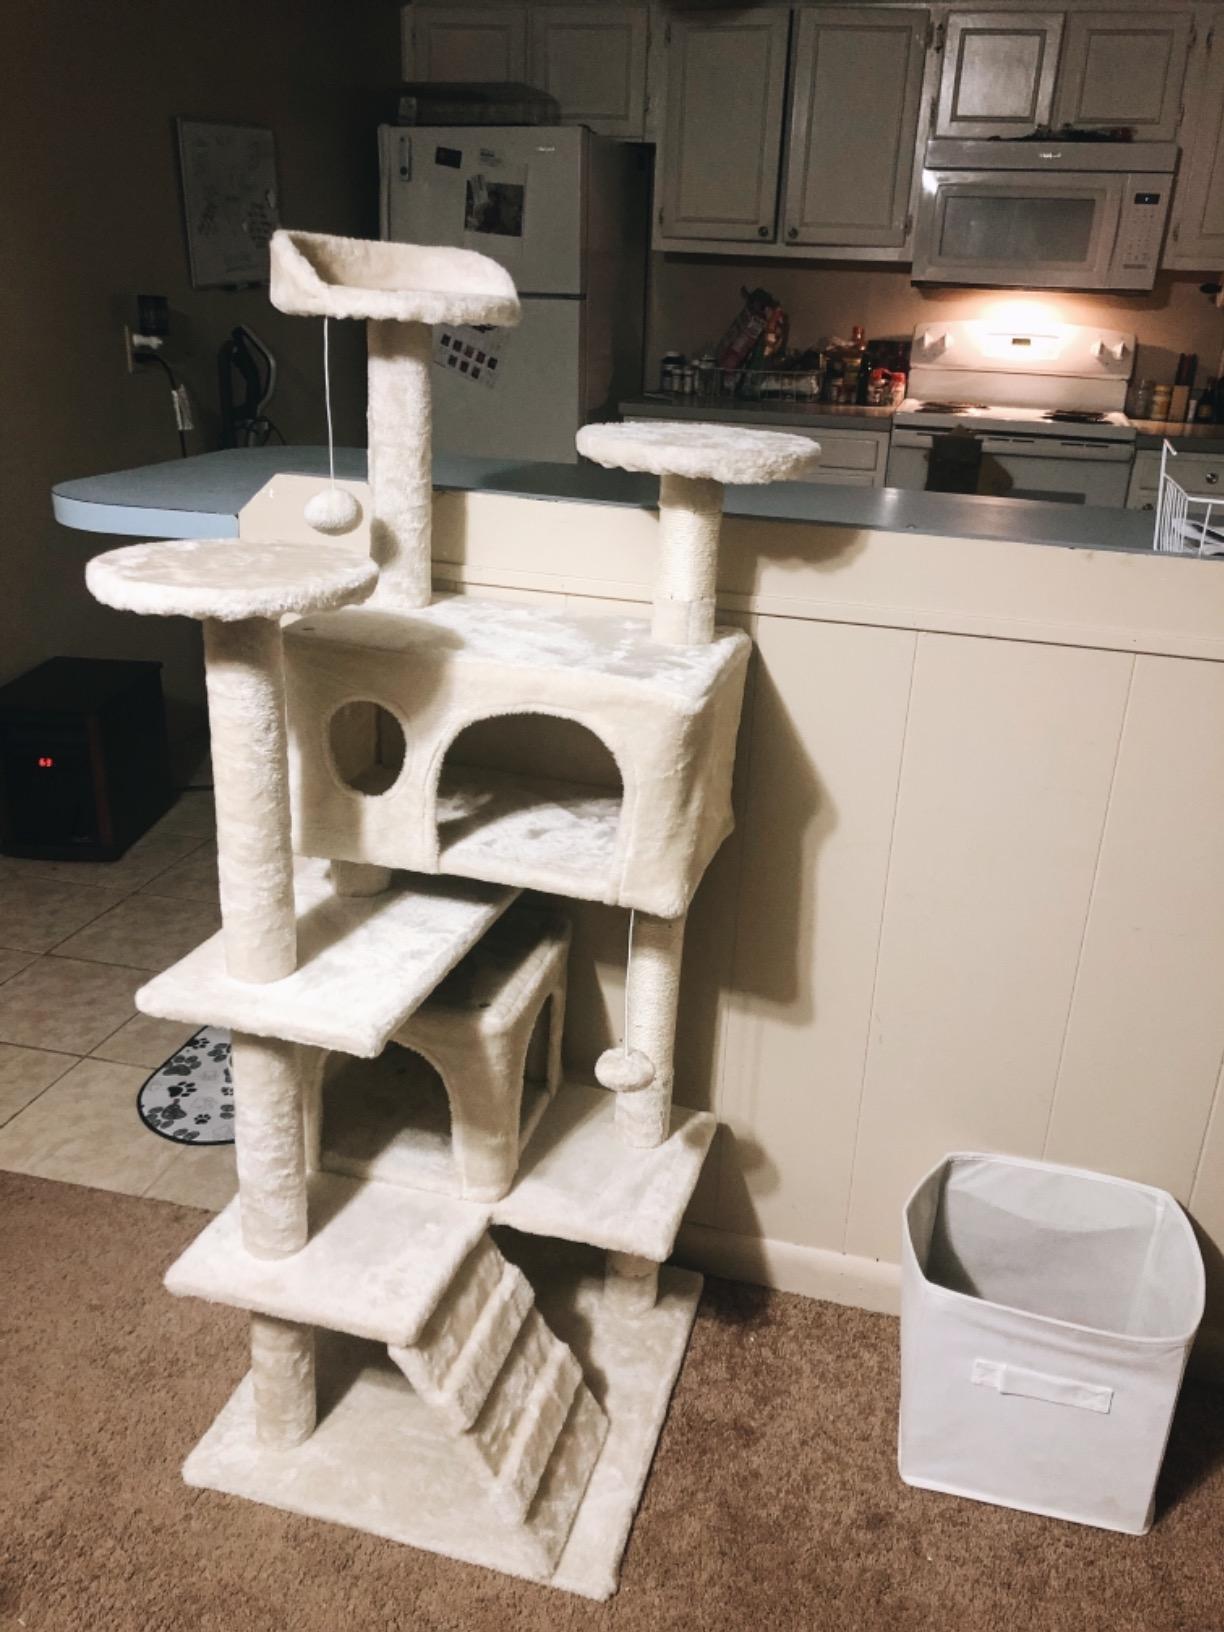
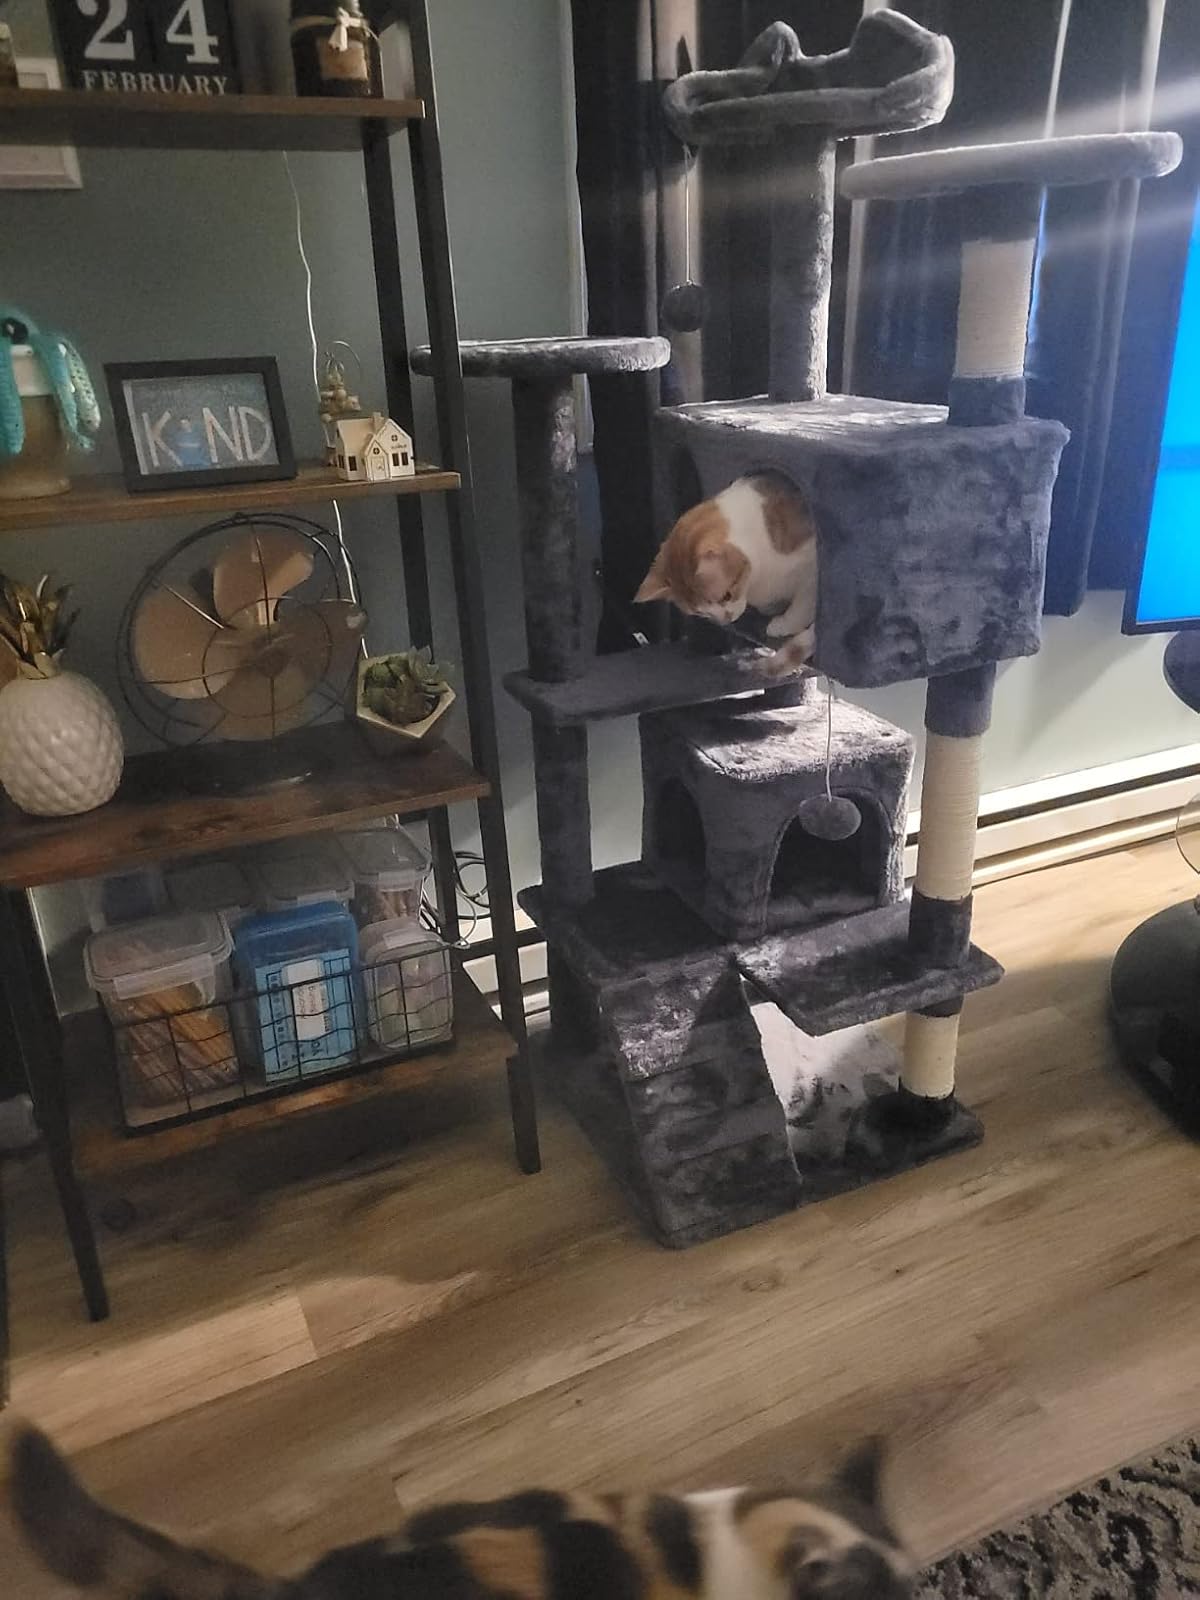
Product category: items_cat tree
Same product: no